Belgin Doruk

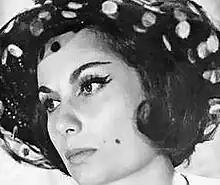

Belgin Doruk (28 June 1936 – 26 March 1995) was a popular Turkish film actress.